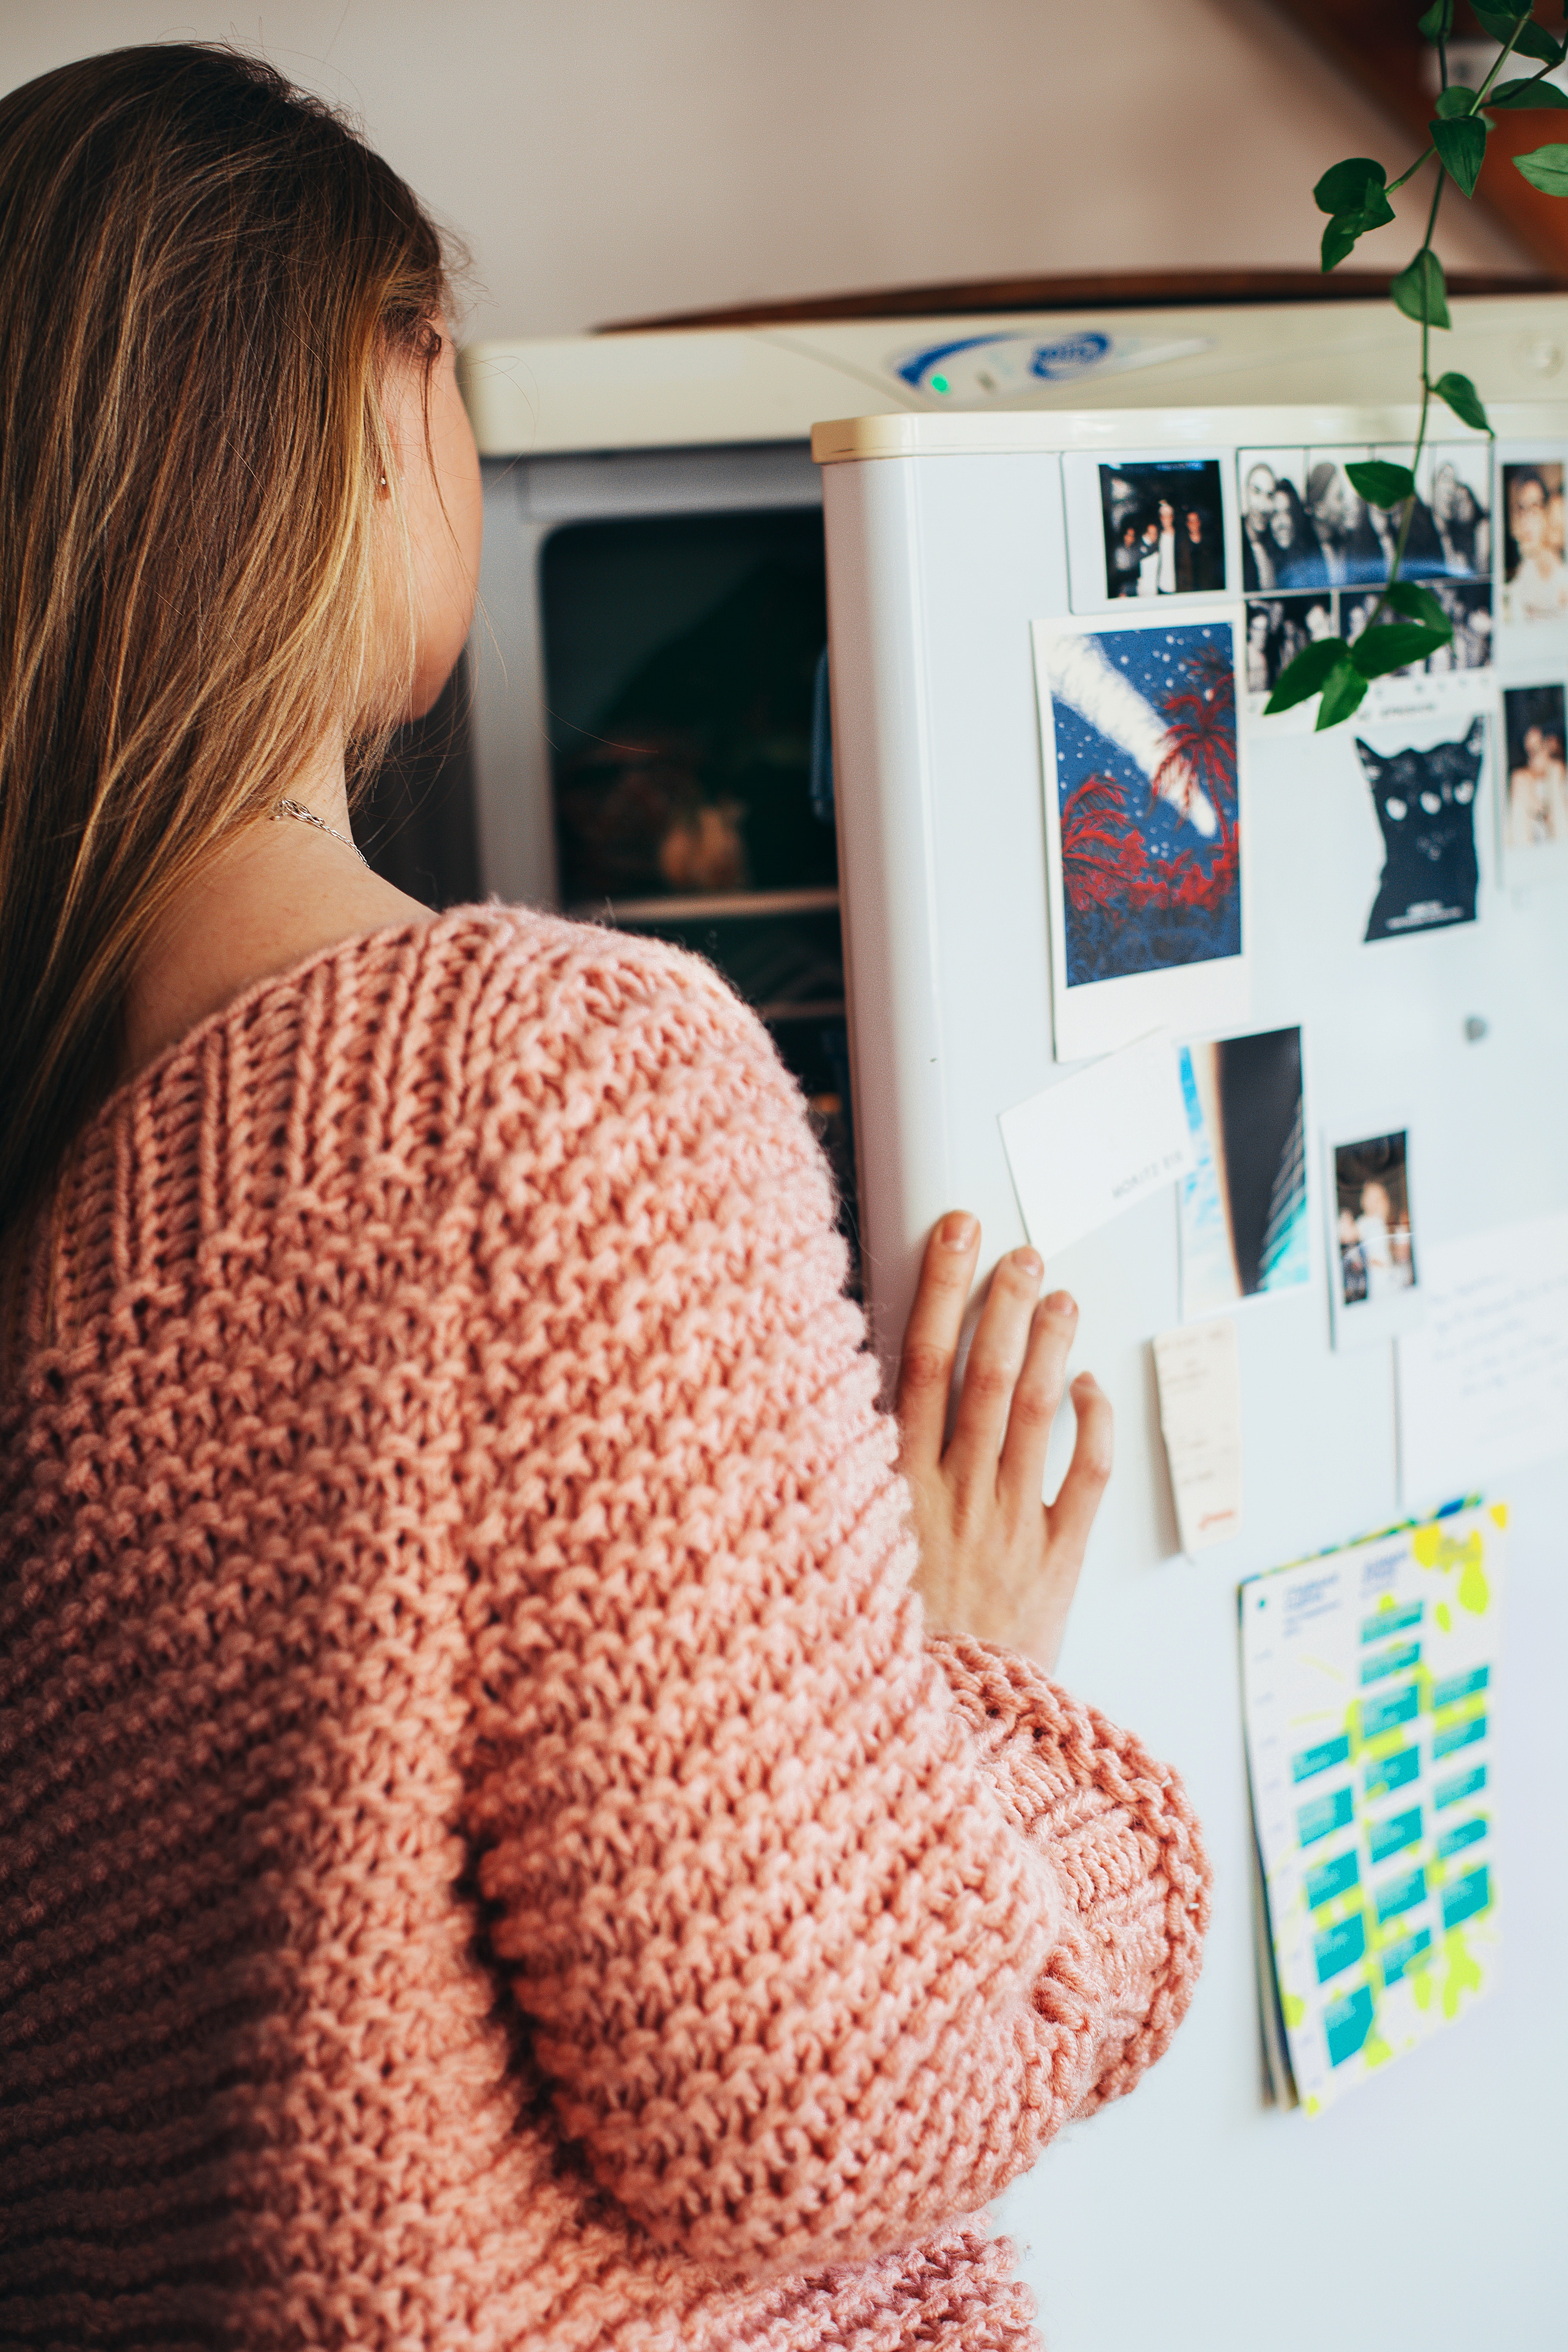
crochet, knitting, design, outerwear, pattern, girl